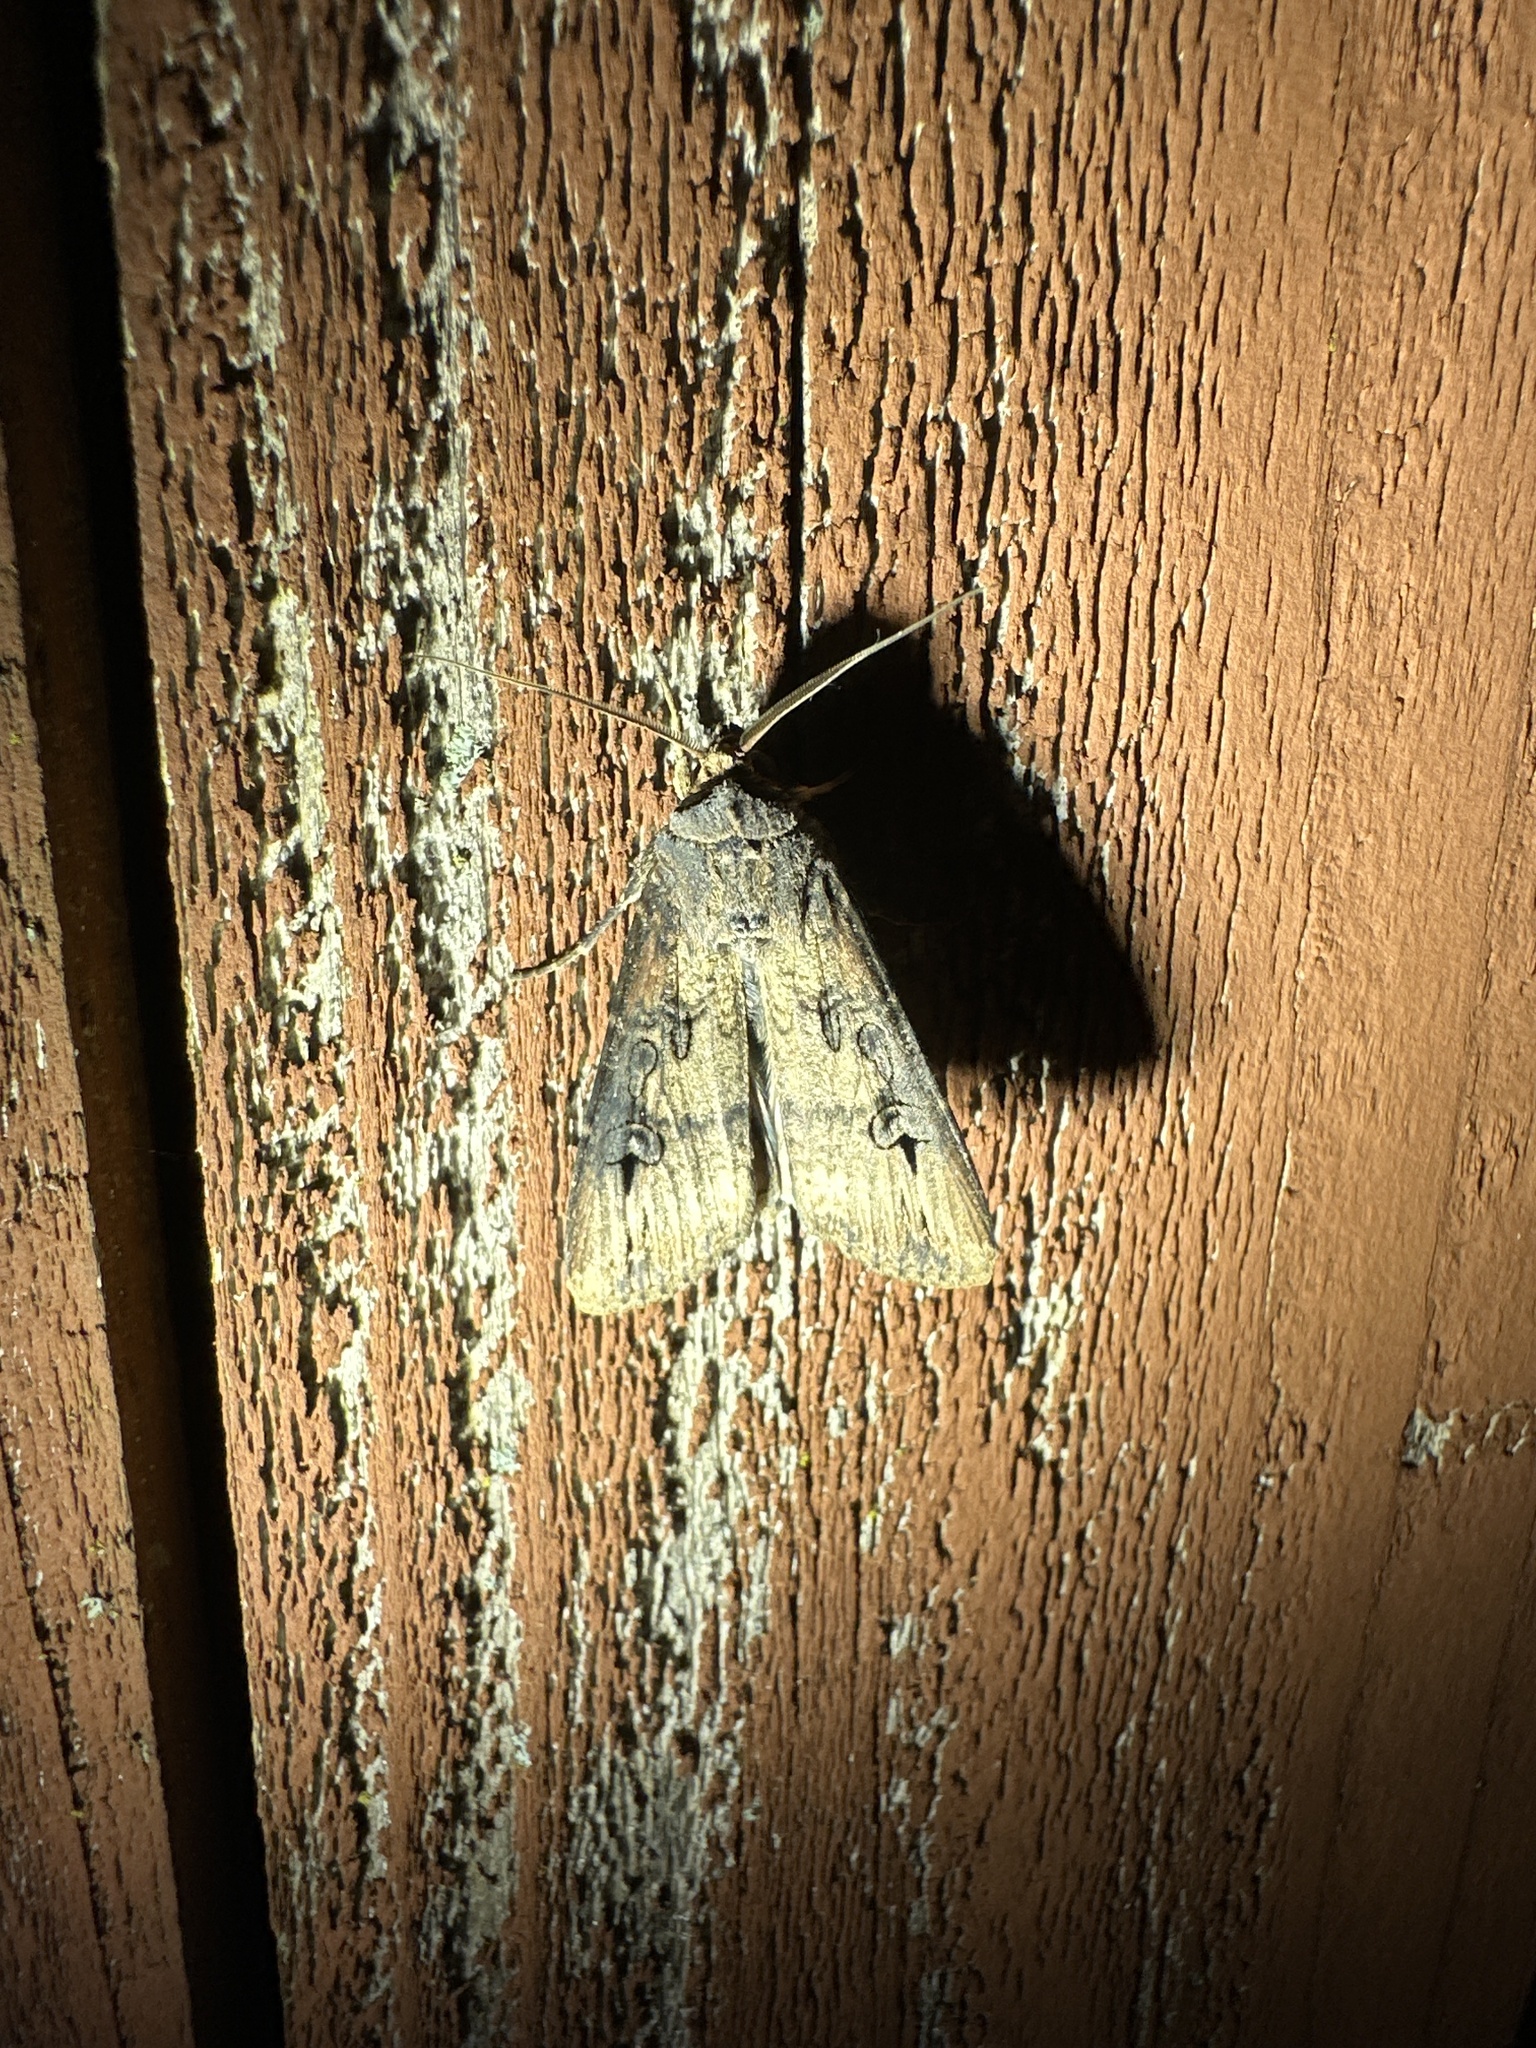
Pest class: cutworms